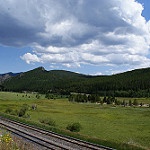
Label: mountain